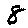
Label: 8